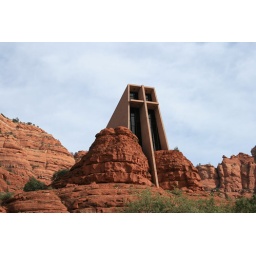
Catholic Church built into the red rock in Sedona, AZ